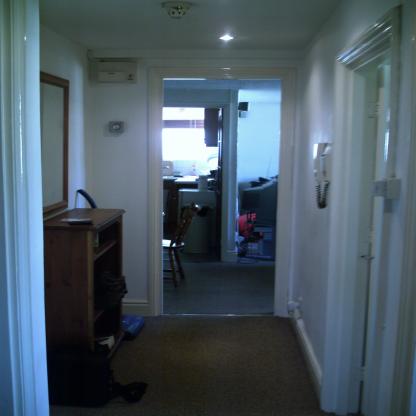
Scene: Indoor